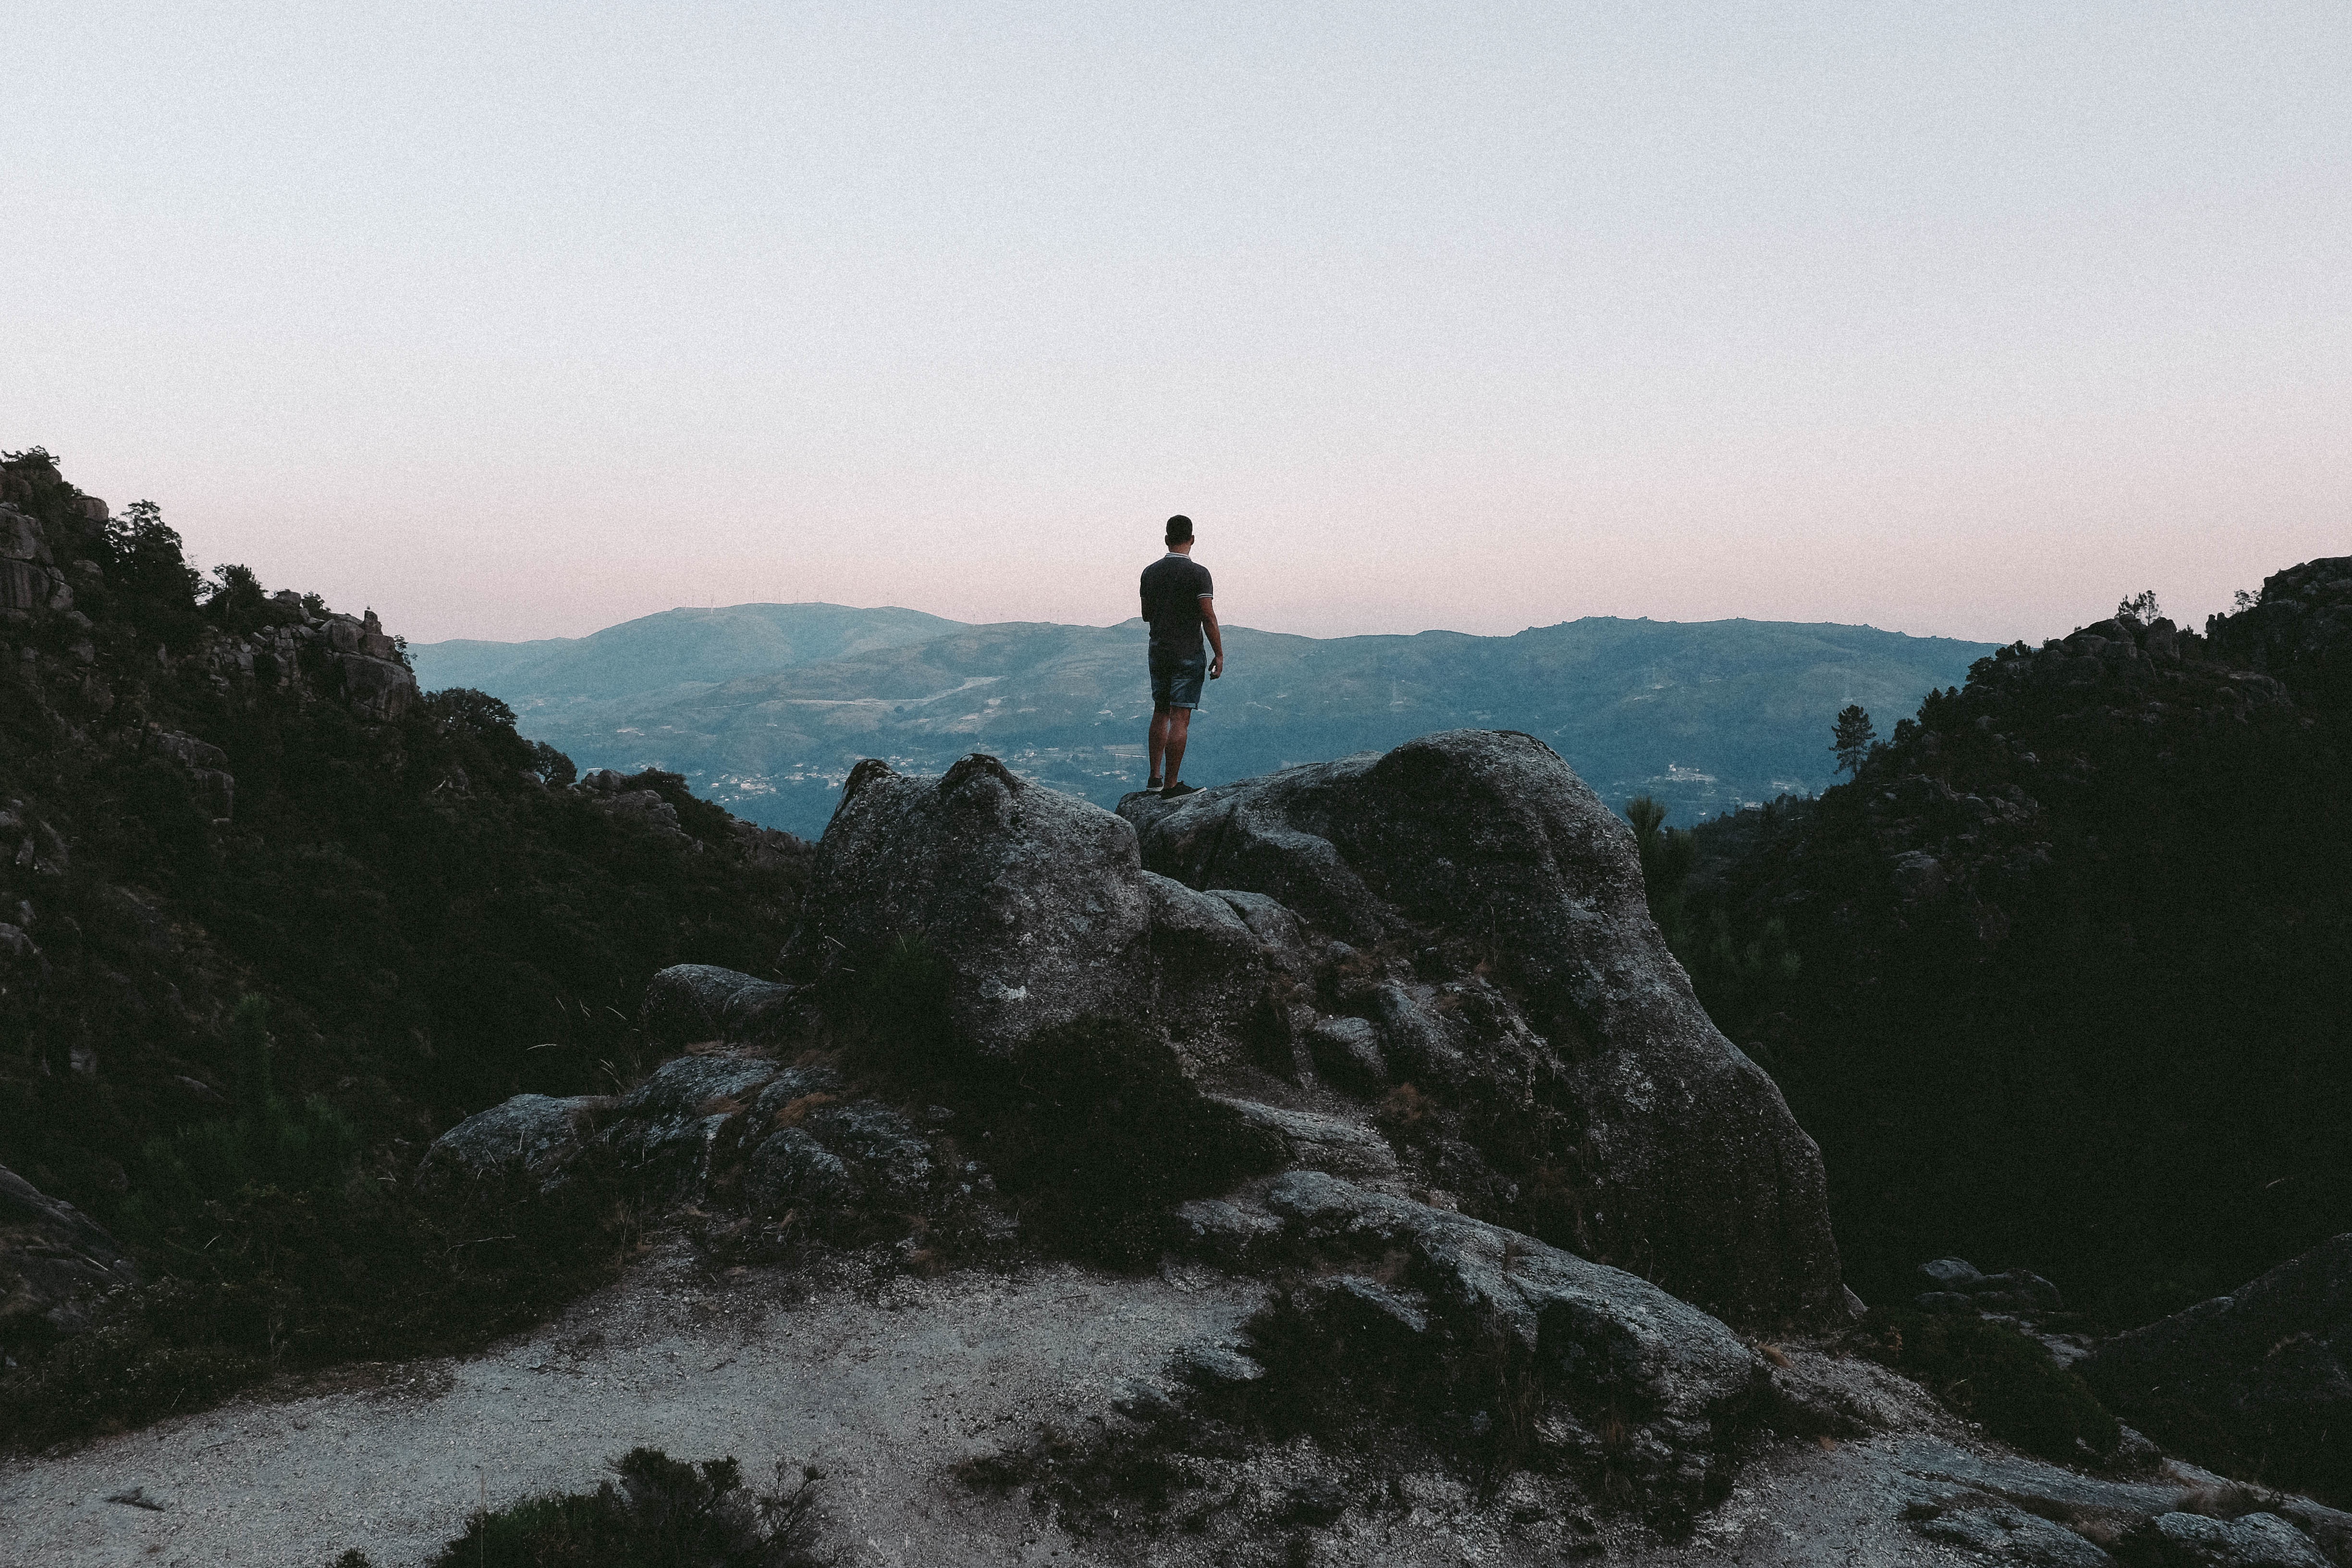
sea, rock, wilderness, walking, mountain, hill, adventure, mountain range, cliff, terrain, ridge, summit, landform, mountainous landforms